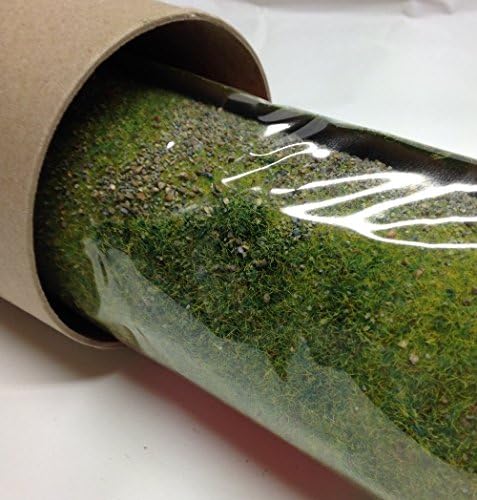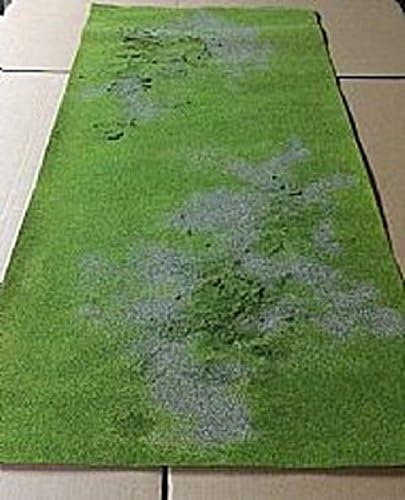
Javis Field Zone Battle Mat 1200mm X 600mm - Textured for Wargaming
Category: Toys & Games
Textured field roll made by Javis Size 600mmx1200mm, approximately 24"x48". Ideal for Wargaming, Model Railways, Military Dioramas and other modelling uses. The mat comes in a heavy duty cardboard tube Not suitable for children under 36 months Colours may vary slightly from photo Might contain a few loose particles
Features: Textured Field Zone Battle Mat | 1200mm x 600mm (approx 48" x 24") | Ideal for Wargaming, Model Railways, Military Dioramas etc | Supplied with stiff cardboard storage tube. | Javis BZ1M